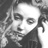
Emotion: sad